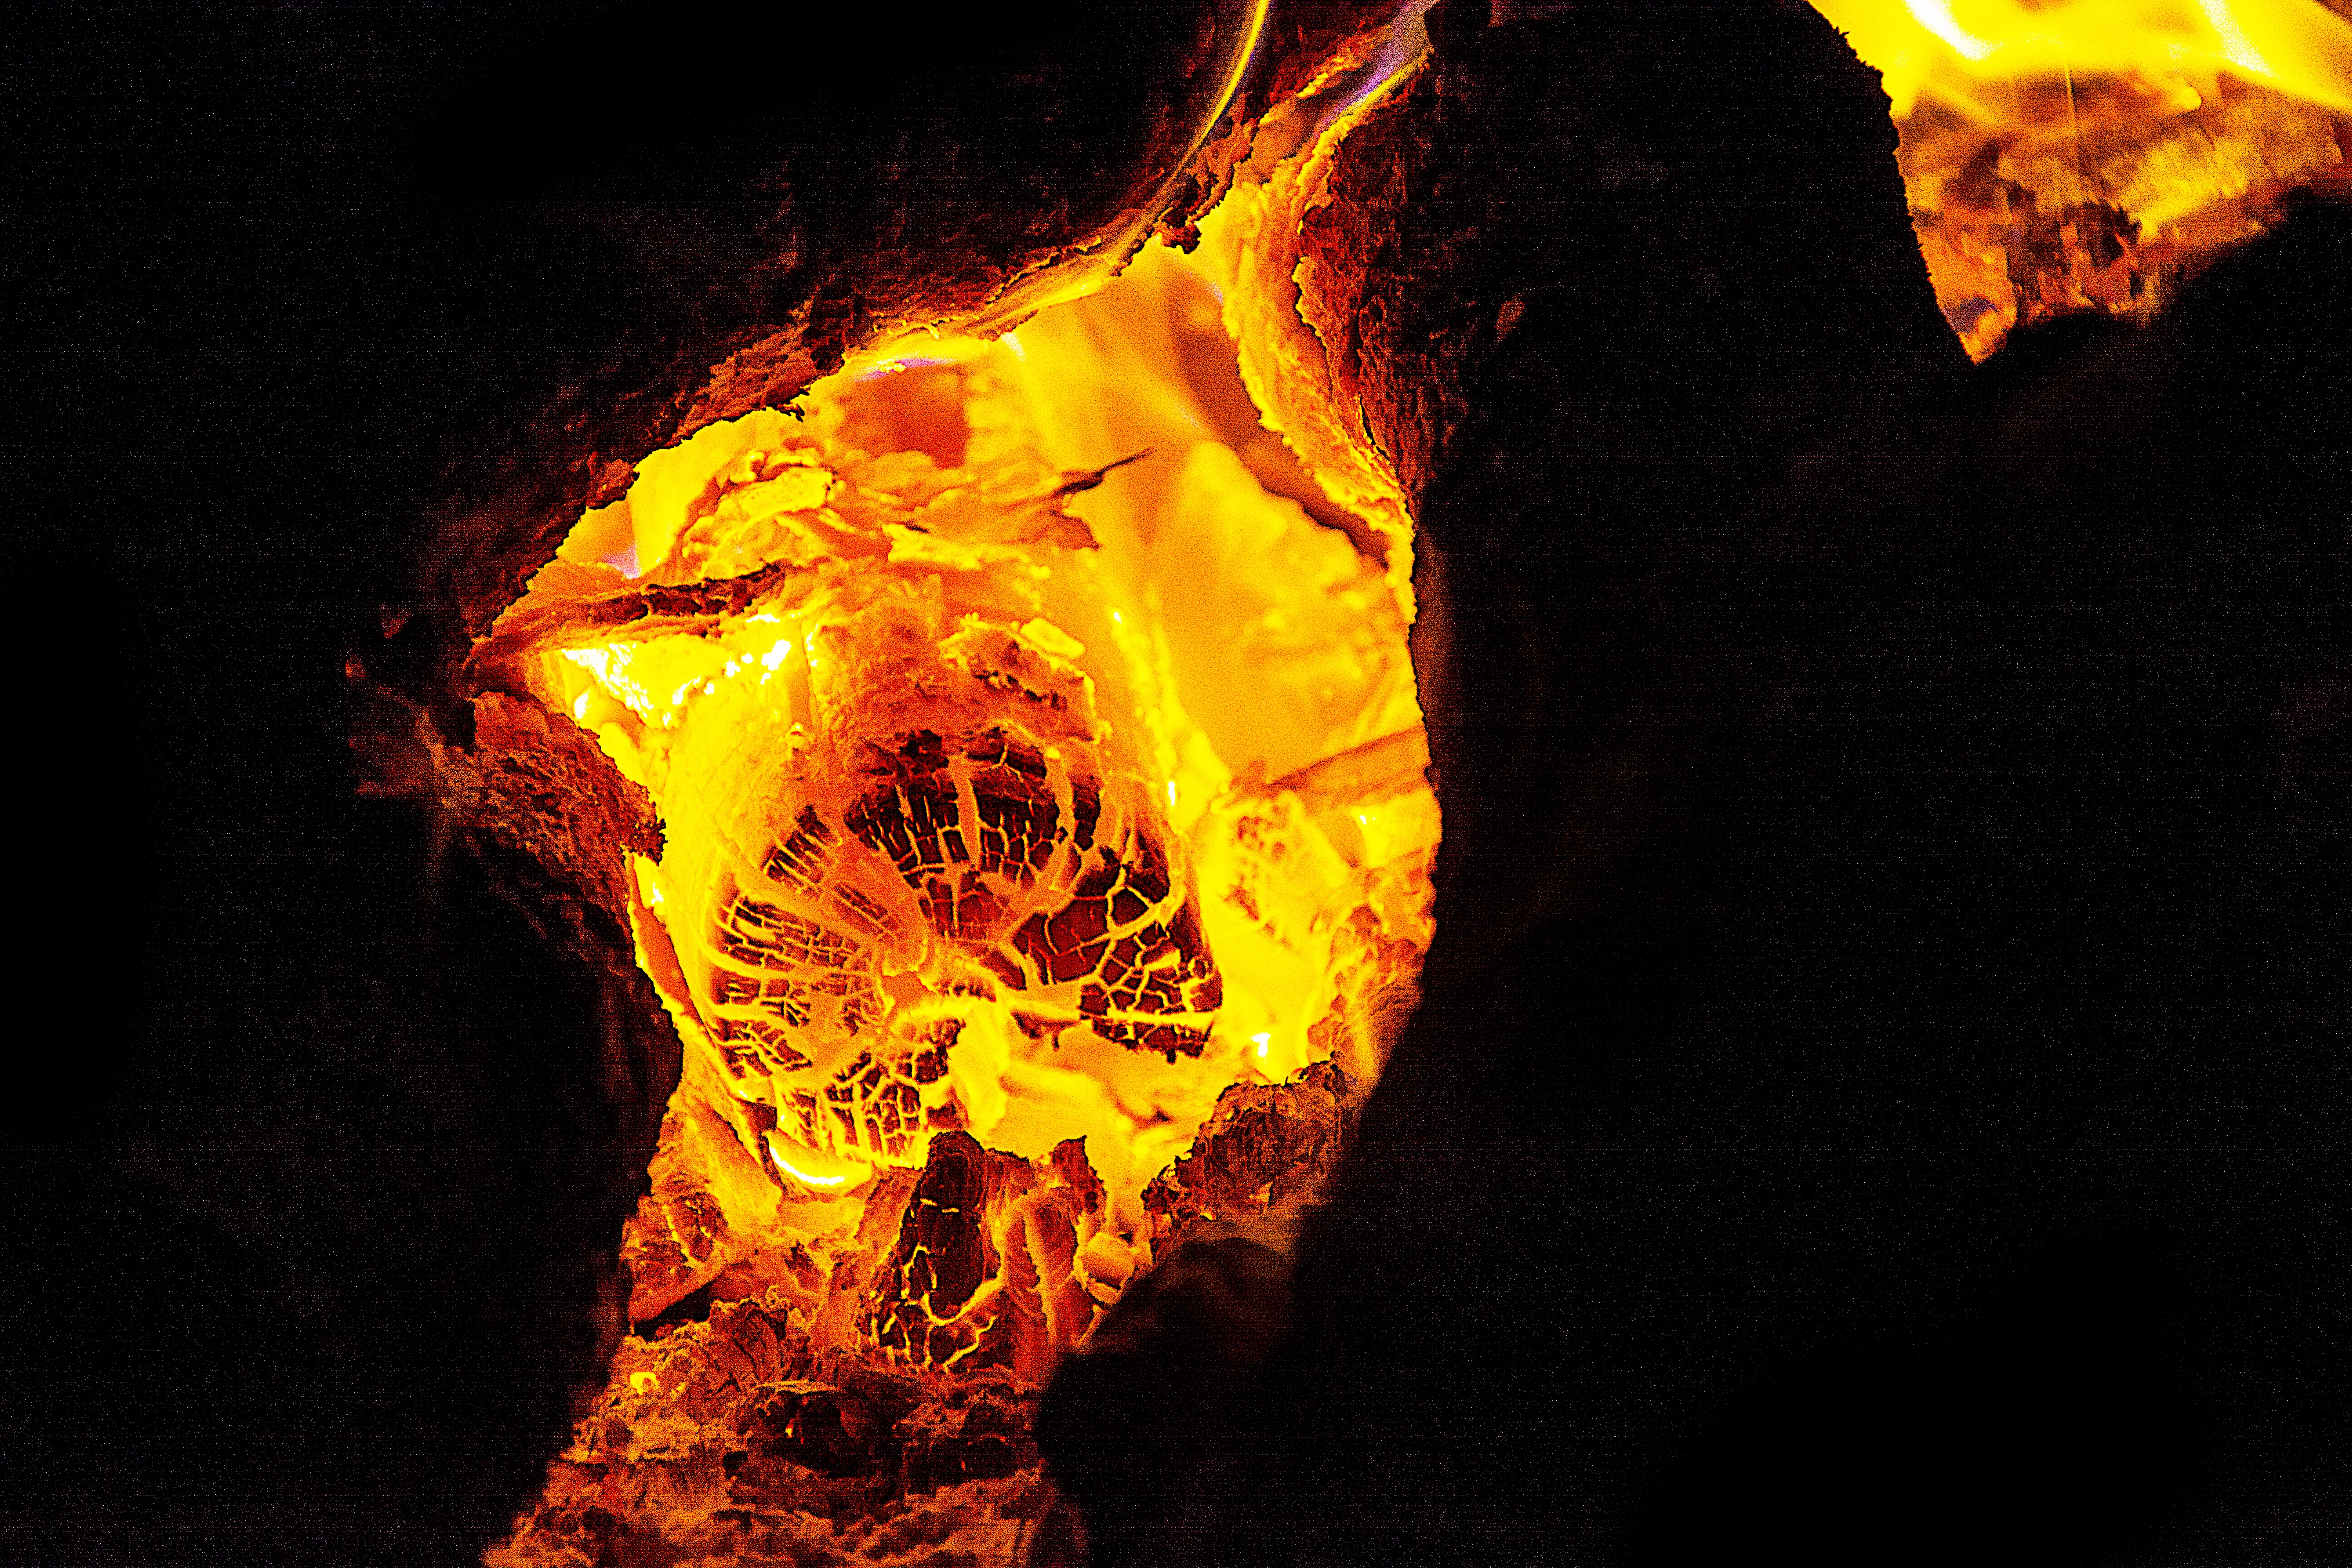
night, flame, fire, darkness, bonfire, lava, geological phenomenon